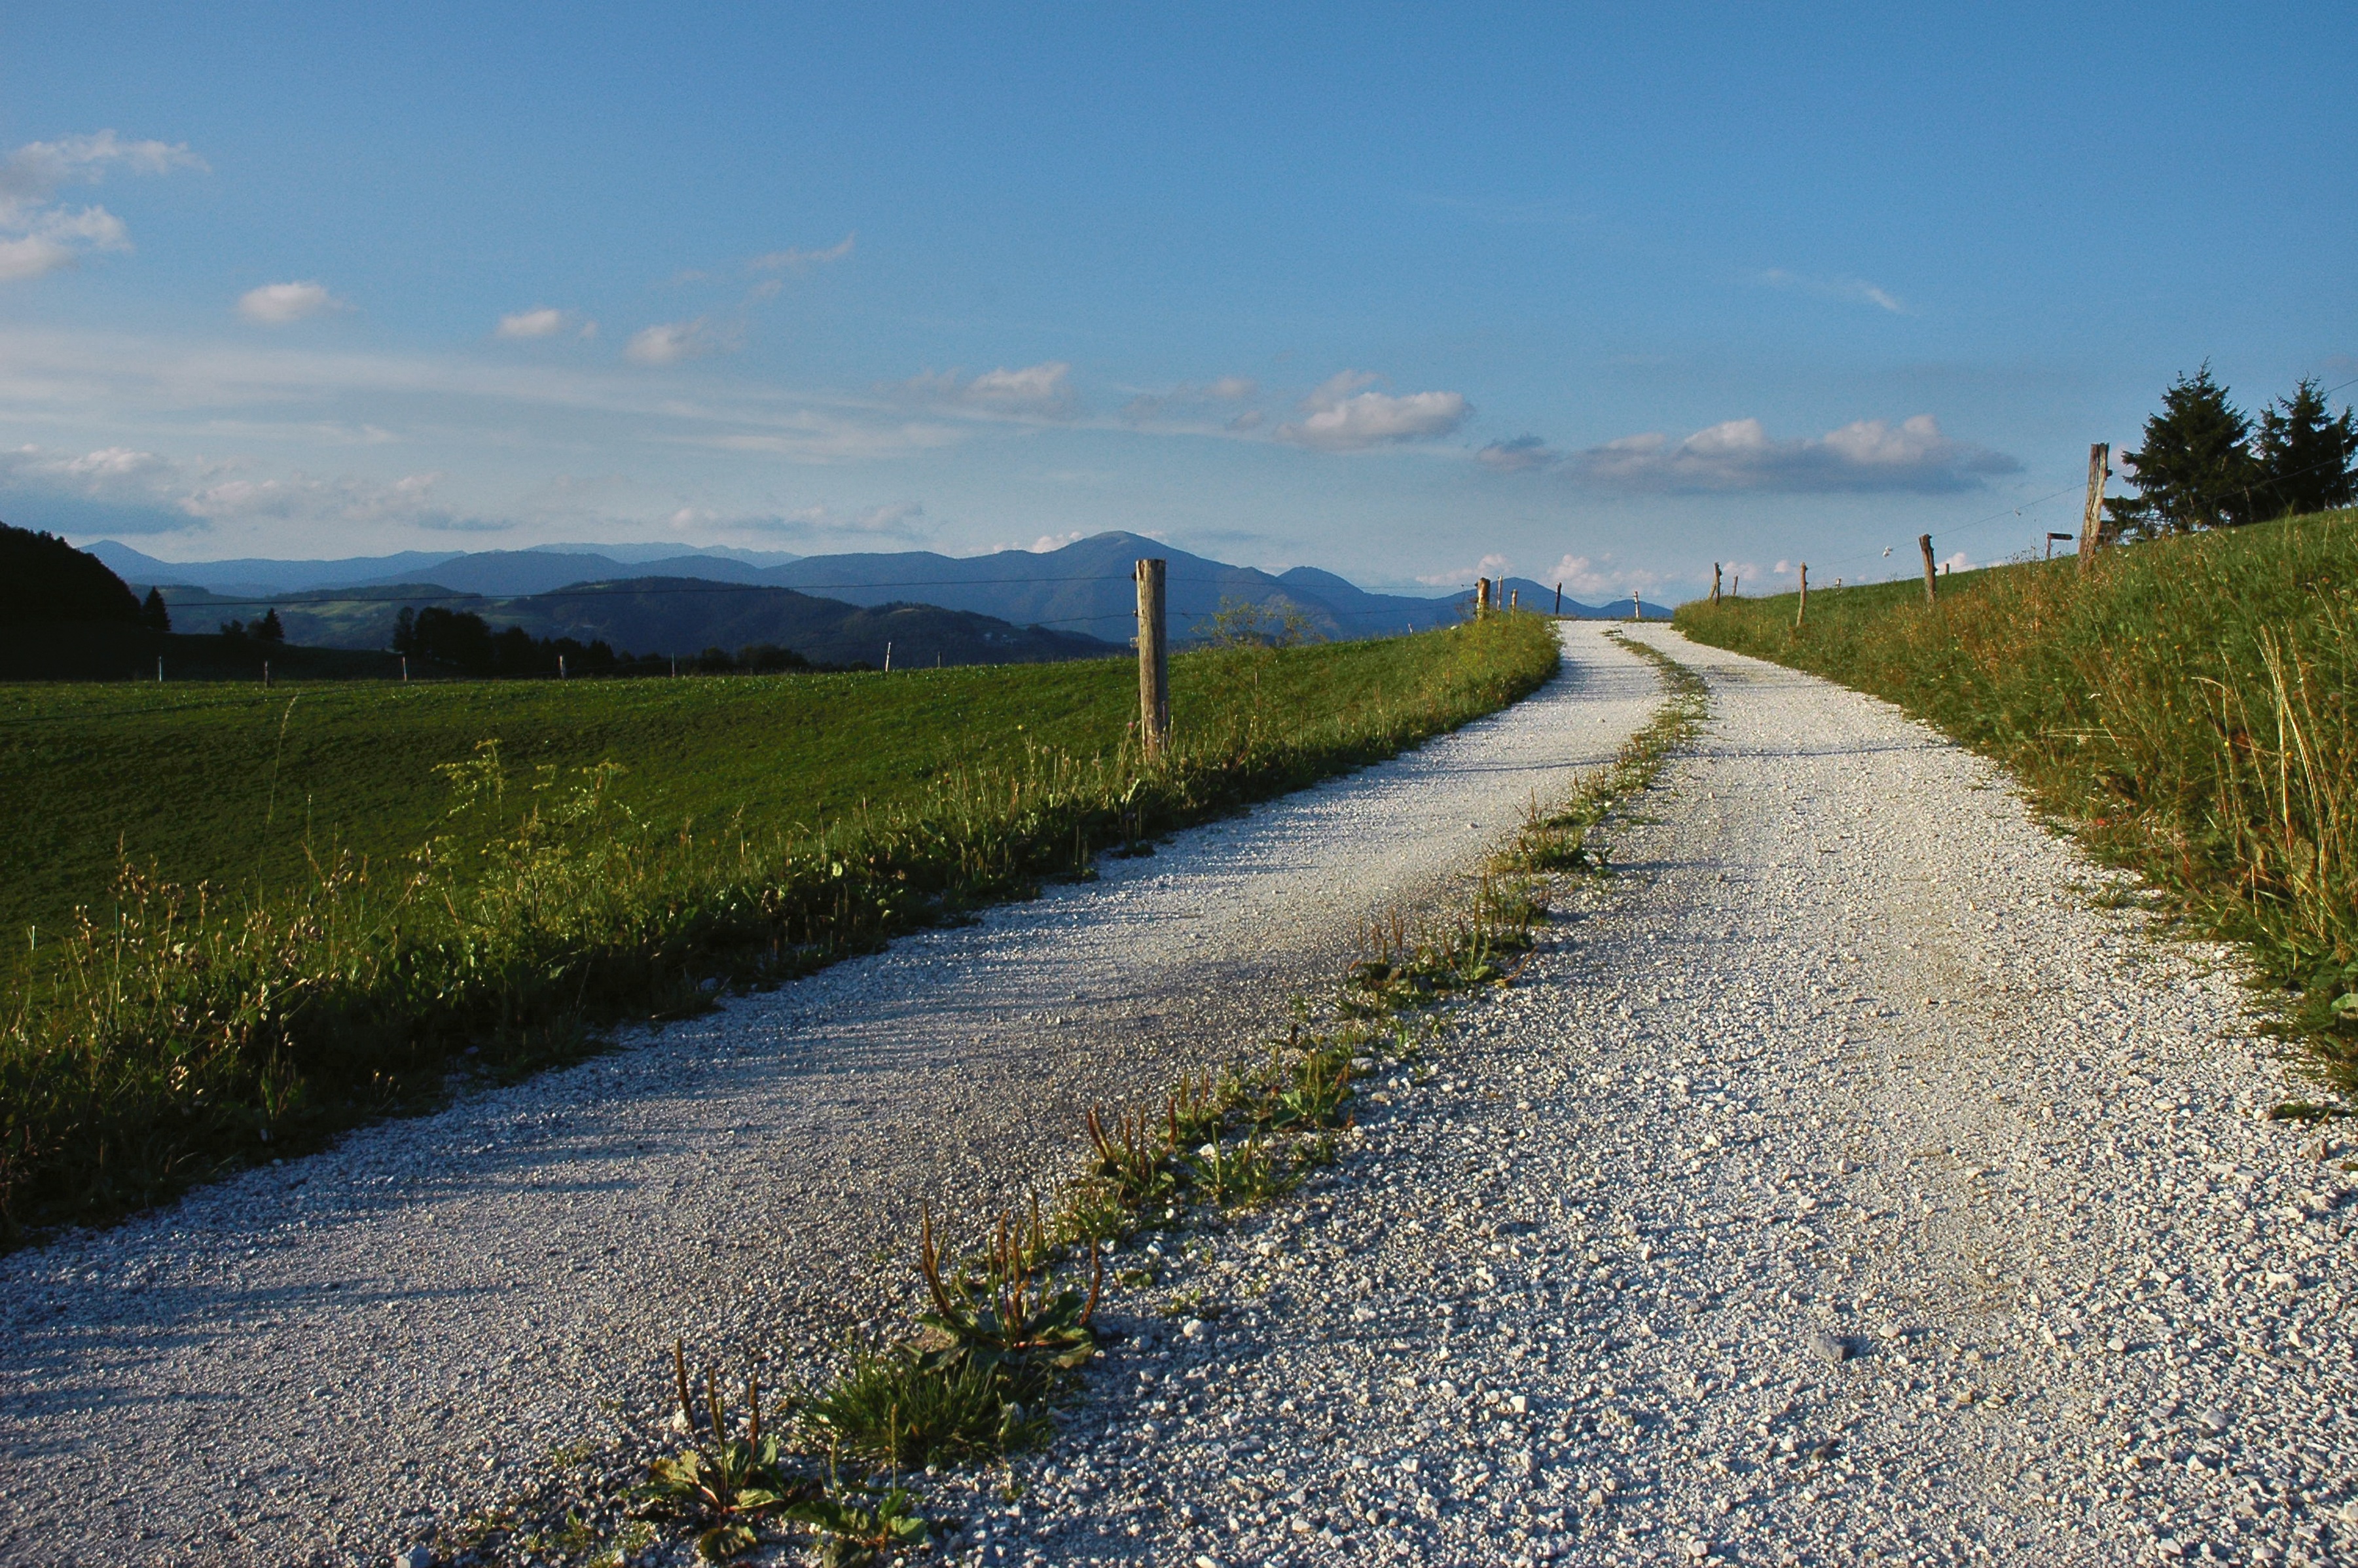
landscape, tree, nature, path, grass, horizon, marsh, mountain, cloud, road, field, meadow, prairie, morning, hill, land, country, summer, dirt road, autumn, reservoir, agriculture, waterway, outdoors, infrastructure, wetland, habitat, ecosystem, rural area, natural environment, geographical feature